Benjamin Netanyahu

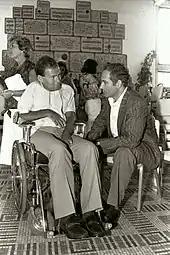
Netanyahu (right) with Sorin Hershko, a soldier wounded and permanently paralyzed in Operation Entebbe, 2 July 1986

In 1978, Netanyahu returned to Israel. Between 1978 and 1980, he ran the Jonathan Netanyahu Anti-Terror Institute, a non-governmental organization devoted to the study of terrorism. From 1980 to 1982, he was director of marketing for Rim Industries in Jerusalem.